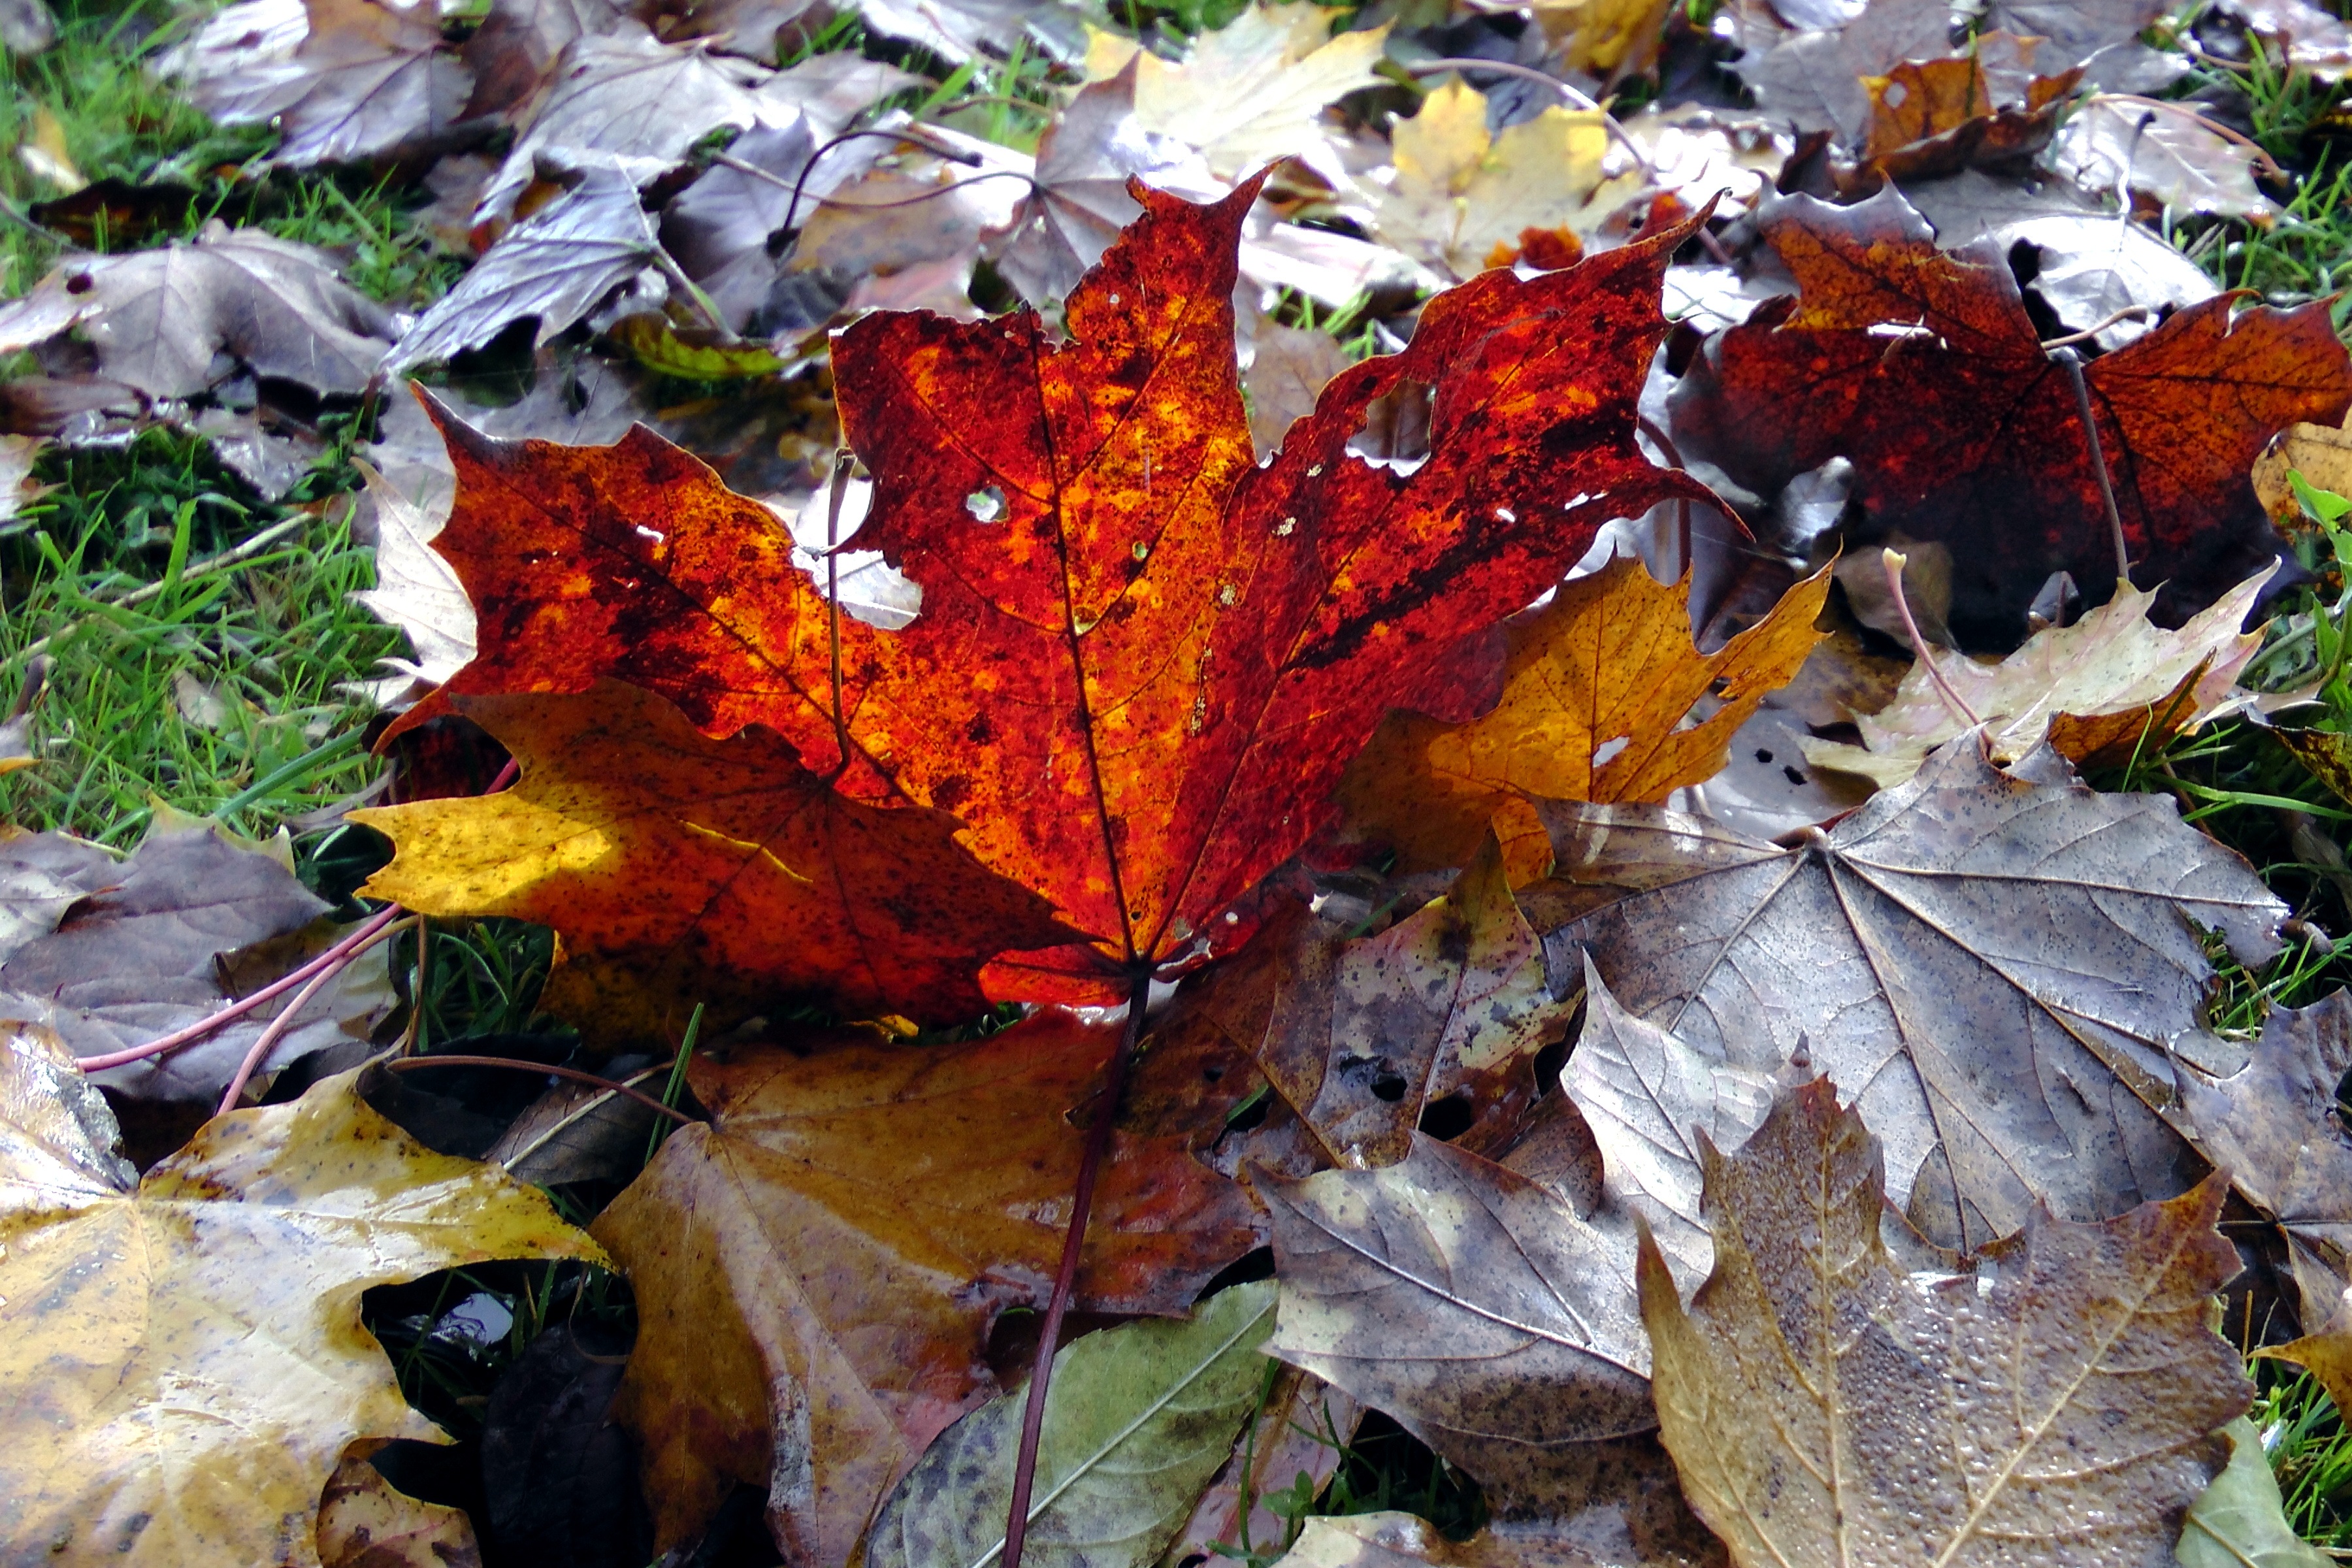
tree, plant, leaf, autumn, colorful, season, maple, maple tree, maple leaf, leaves, deciduous, maple leaves, fall color, flowering plant, land plant